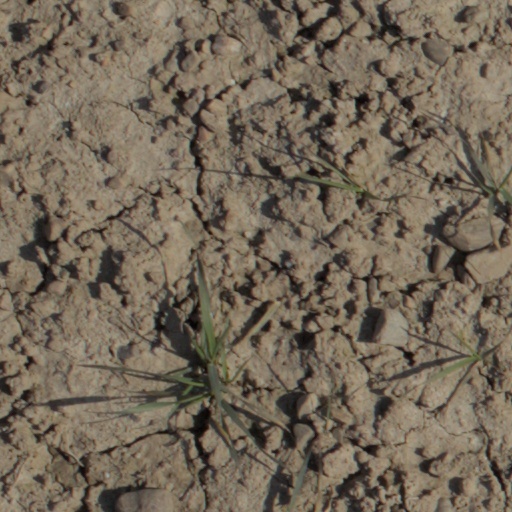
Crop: wheat